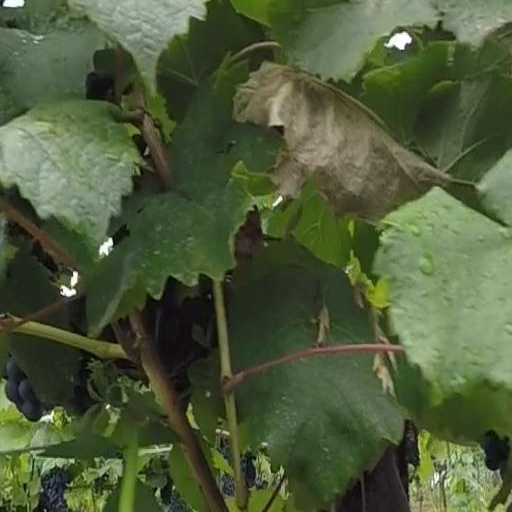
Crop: grape